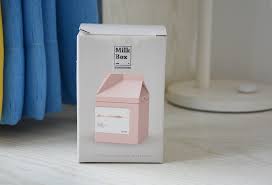
Label: paper